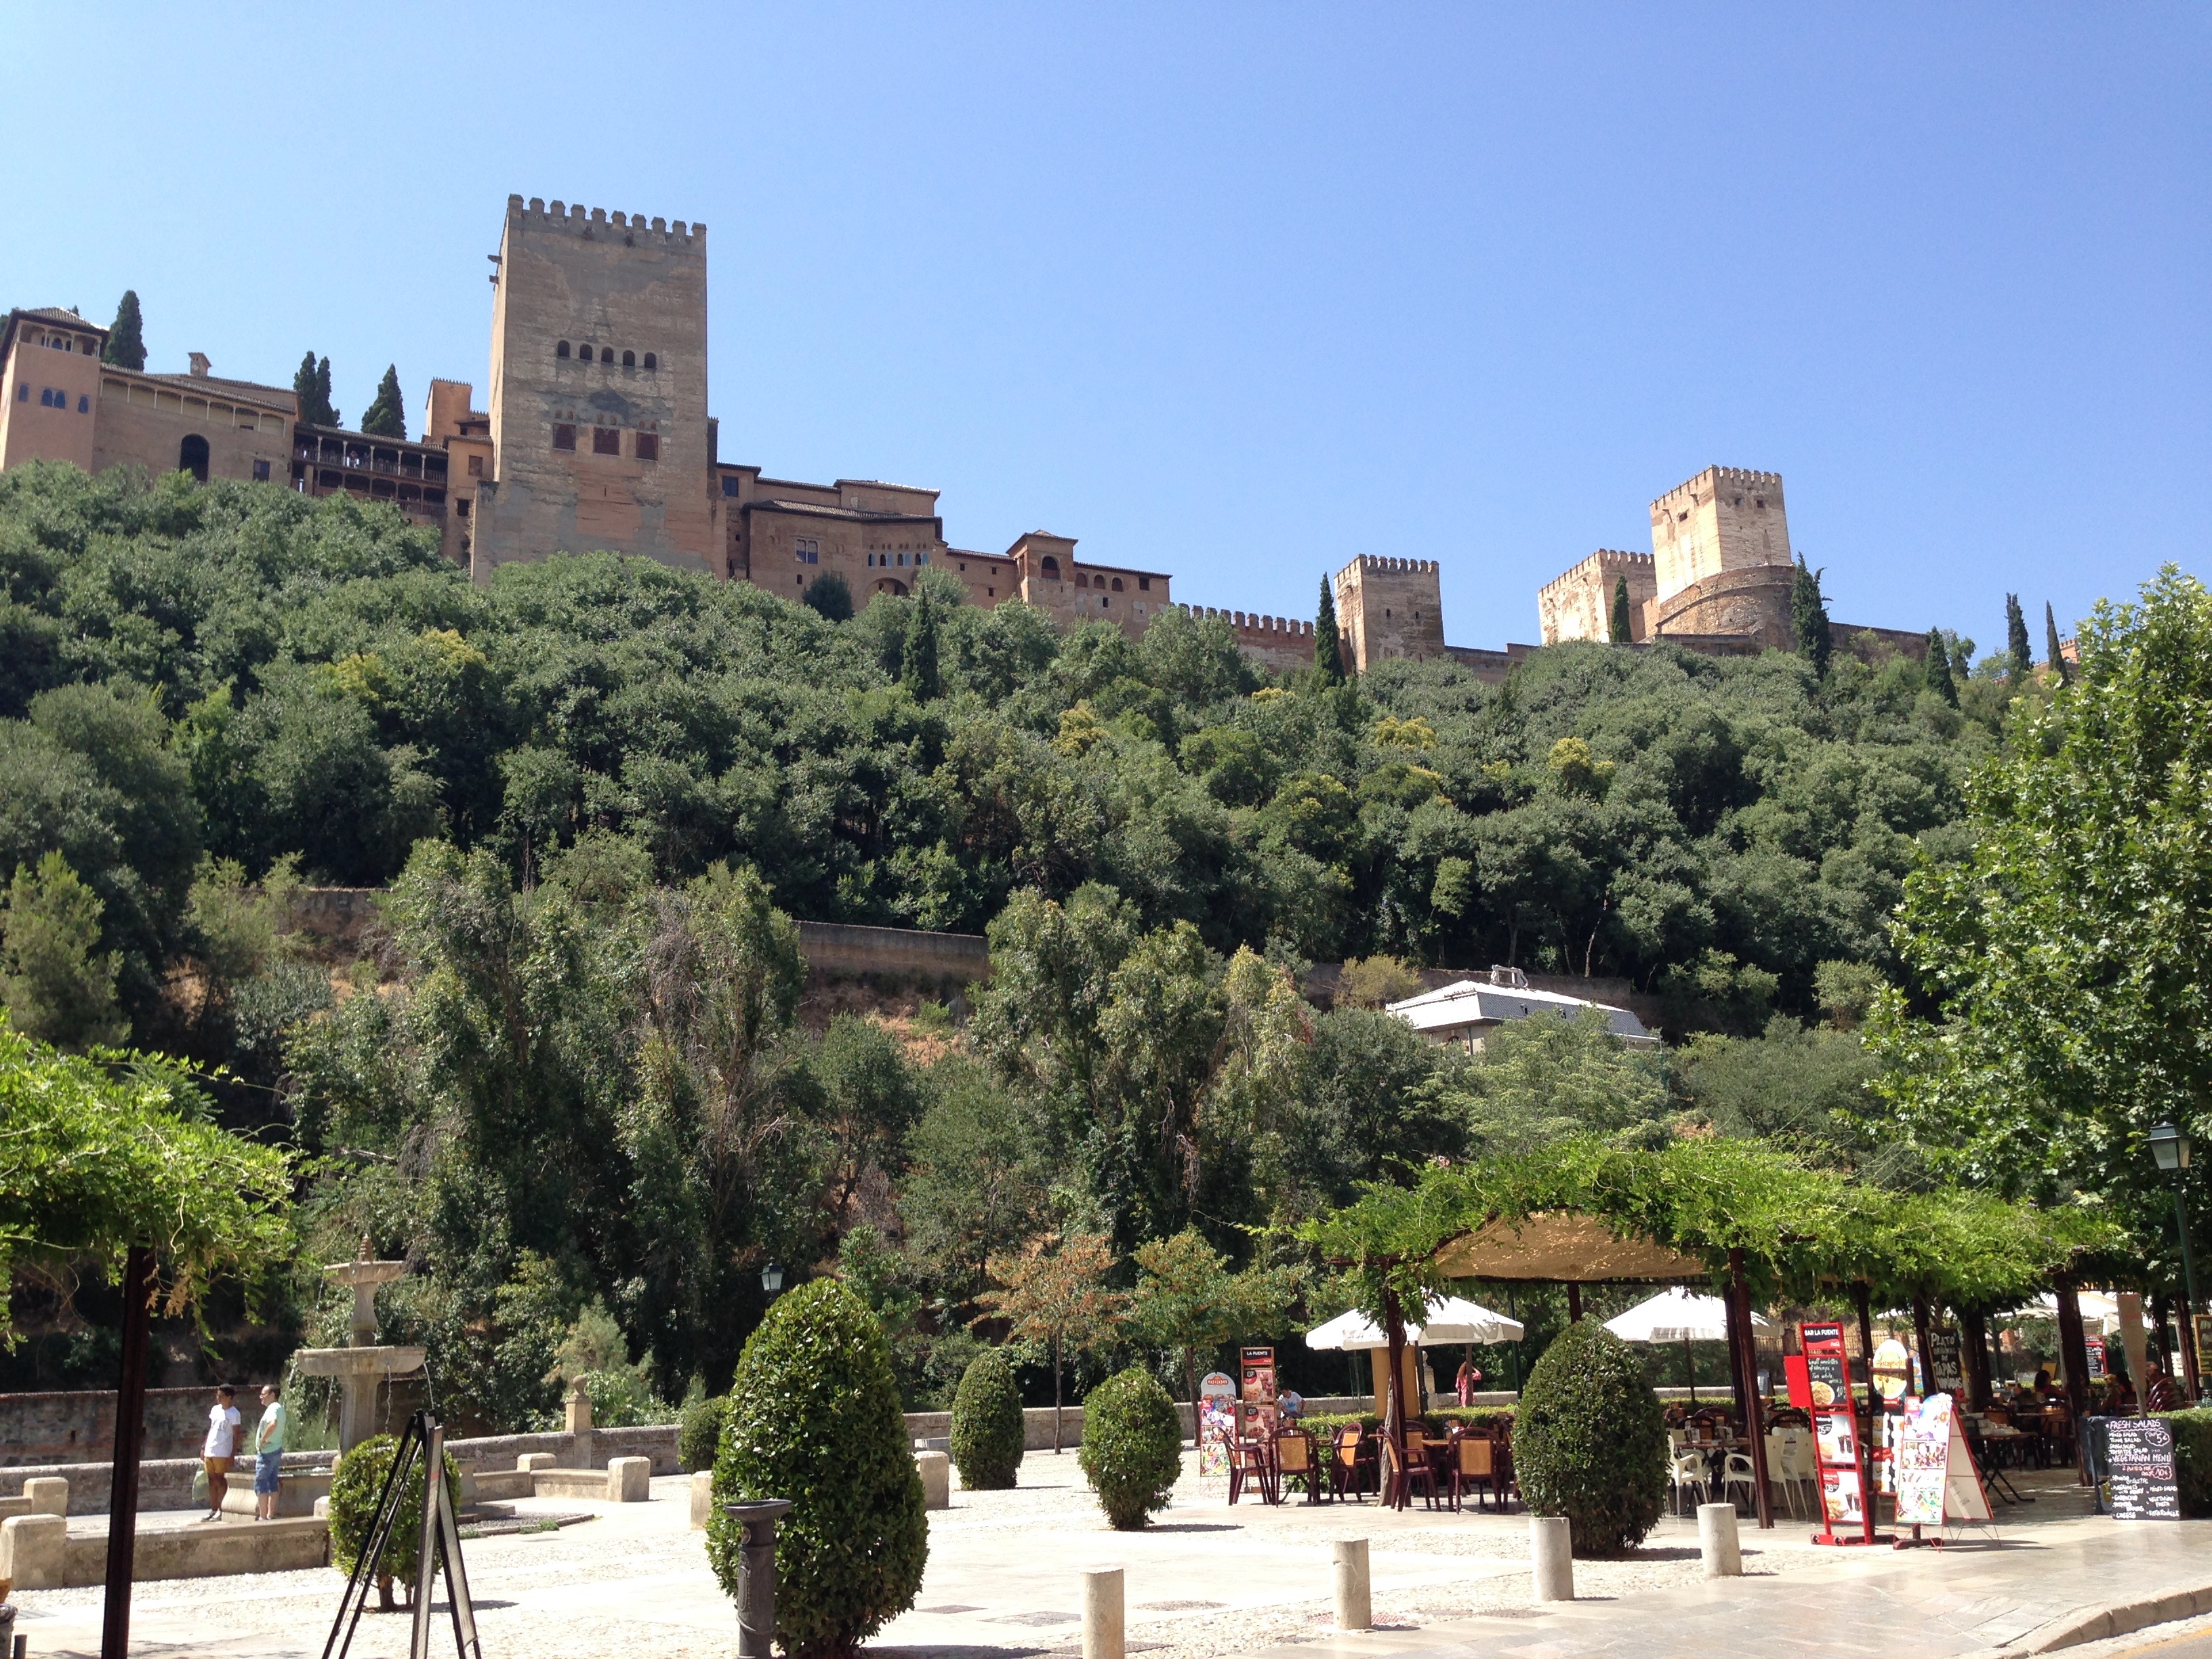
town, city, downtown, vacation, plaza, landmark, tourism, town square, historic site, human settlement